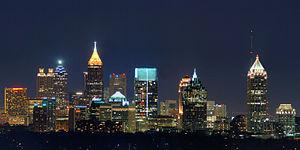
Depuis la construction de l'AT&T Communications Building en 1929, plus de 60 immeubles d'au moins 100 mètres de hauteur ont été construits à Atlanta aux États-Unis